Boyz II Men

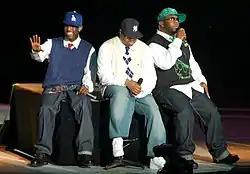
Boyz II Men at the Genting Highlands, Malaysia in 2007

After a year out of the spotlight, Boyz II Men created the independent label MSM Music Group (distributed through Koch Records), and released the "Throwback, Vol. 1" LP in 2004. The album is a collection of covers of classic R&B and soul songs such as The Dazz Band's "Let It Whip", Michael Jackson's "Human Nature", and, as the single, Bobby Caldwell's "What You Won't Do for Love". For this record, Nathan took on the bass lines as well as the baritone vocals that he sang when Boyz II Men was a quartet. "Throwback, Vol. 1" reached number 59 on the Billboard 200. The group launched an independent tour of North America and Asia in support of the "Throwback" series. The album sold over 200,000 copies with little to no promotion aside from the group's independent tour.